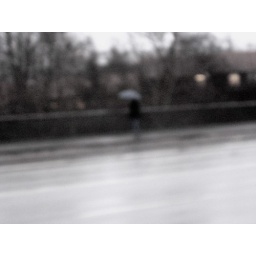
In the mist, through the rain, a blue umbrella bobbed gently across Langebro - the bridge over Copenhagen Harbour.